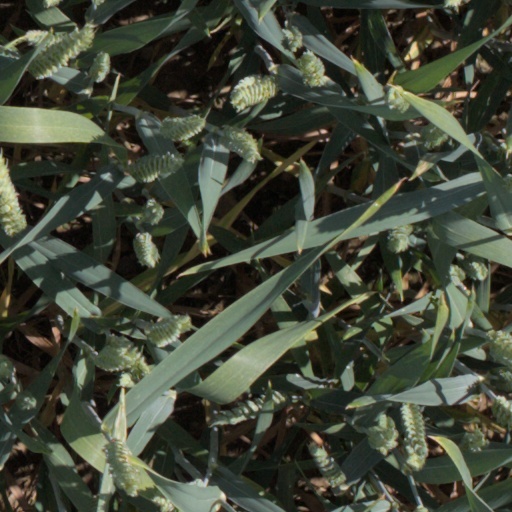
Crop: wheat